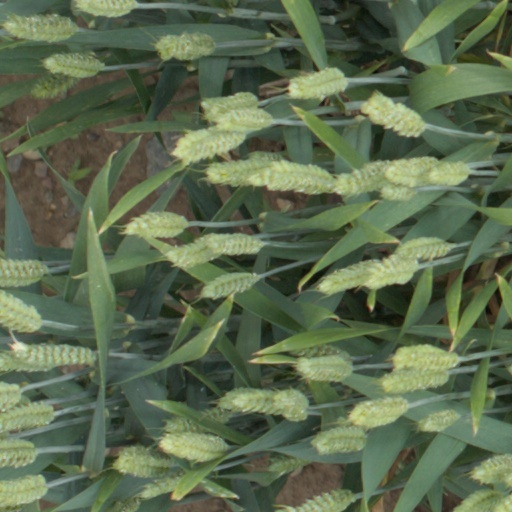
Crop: wheat